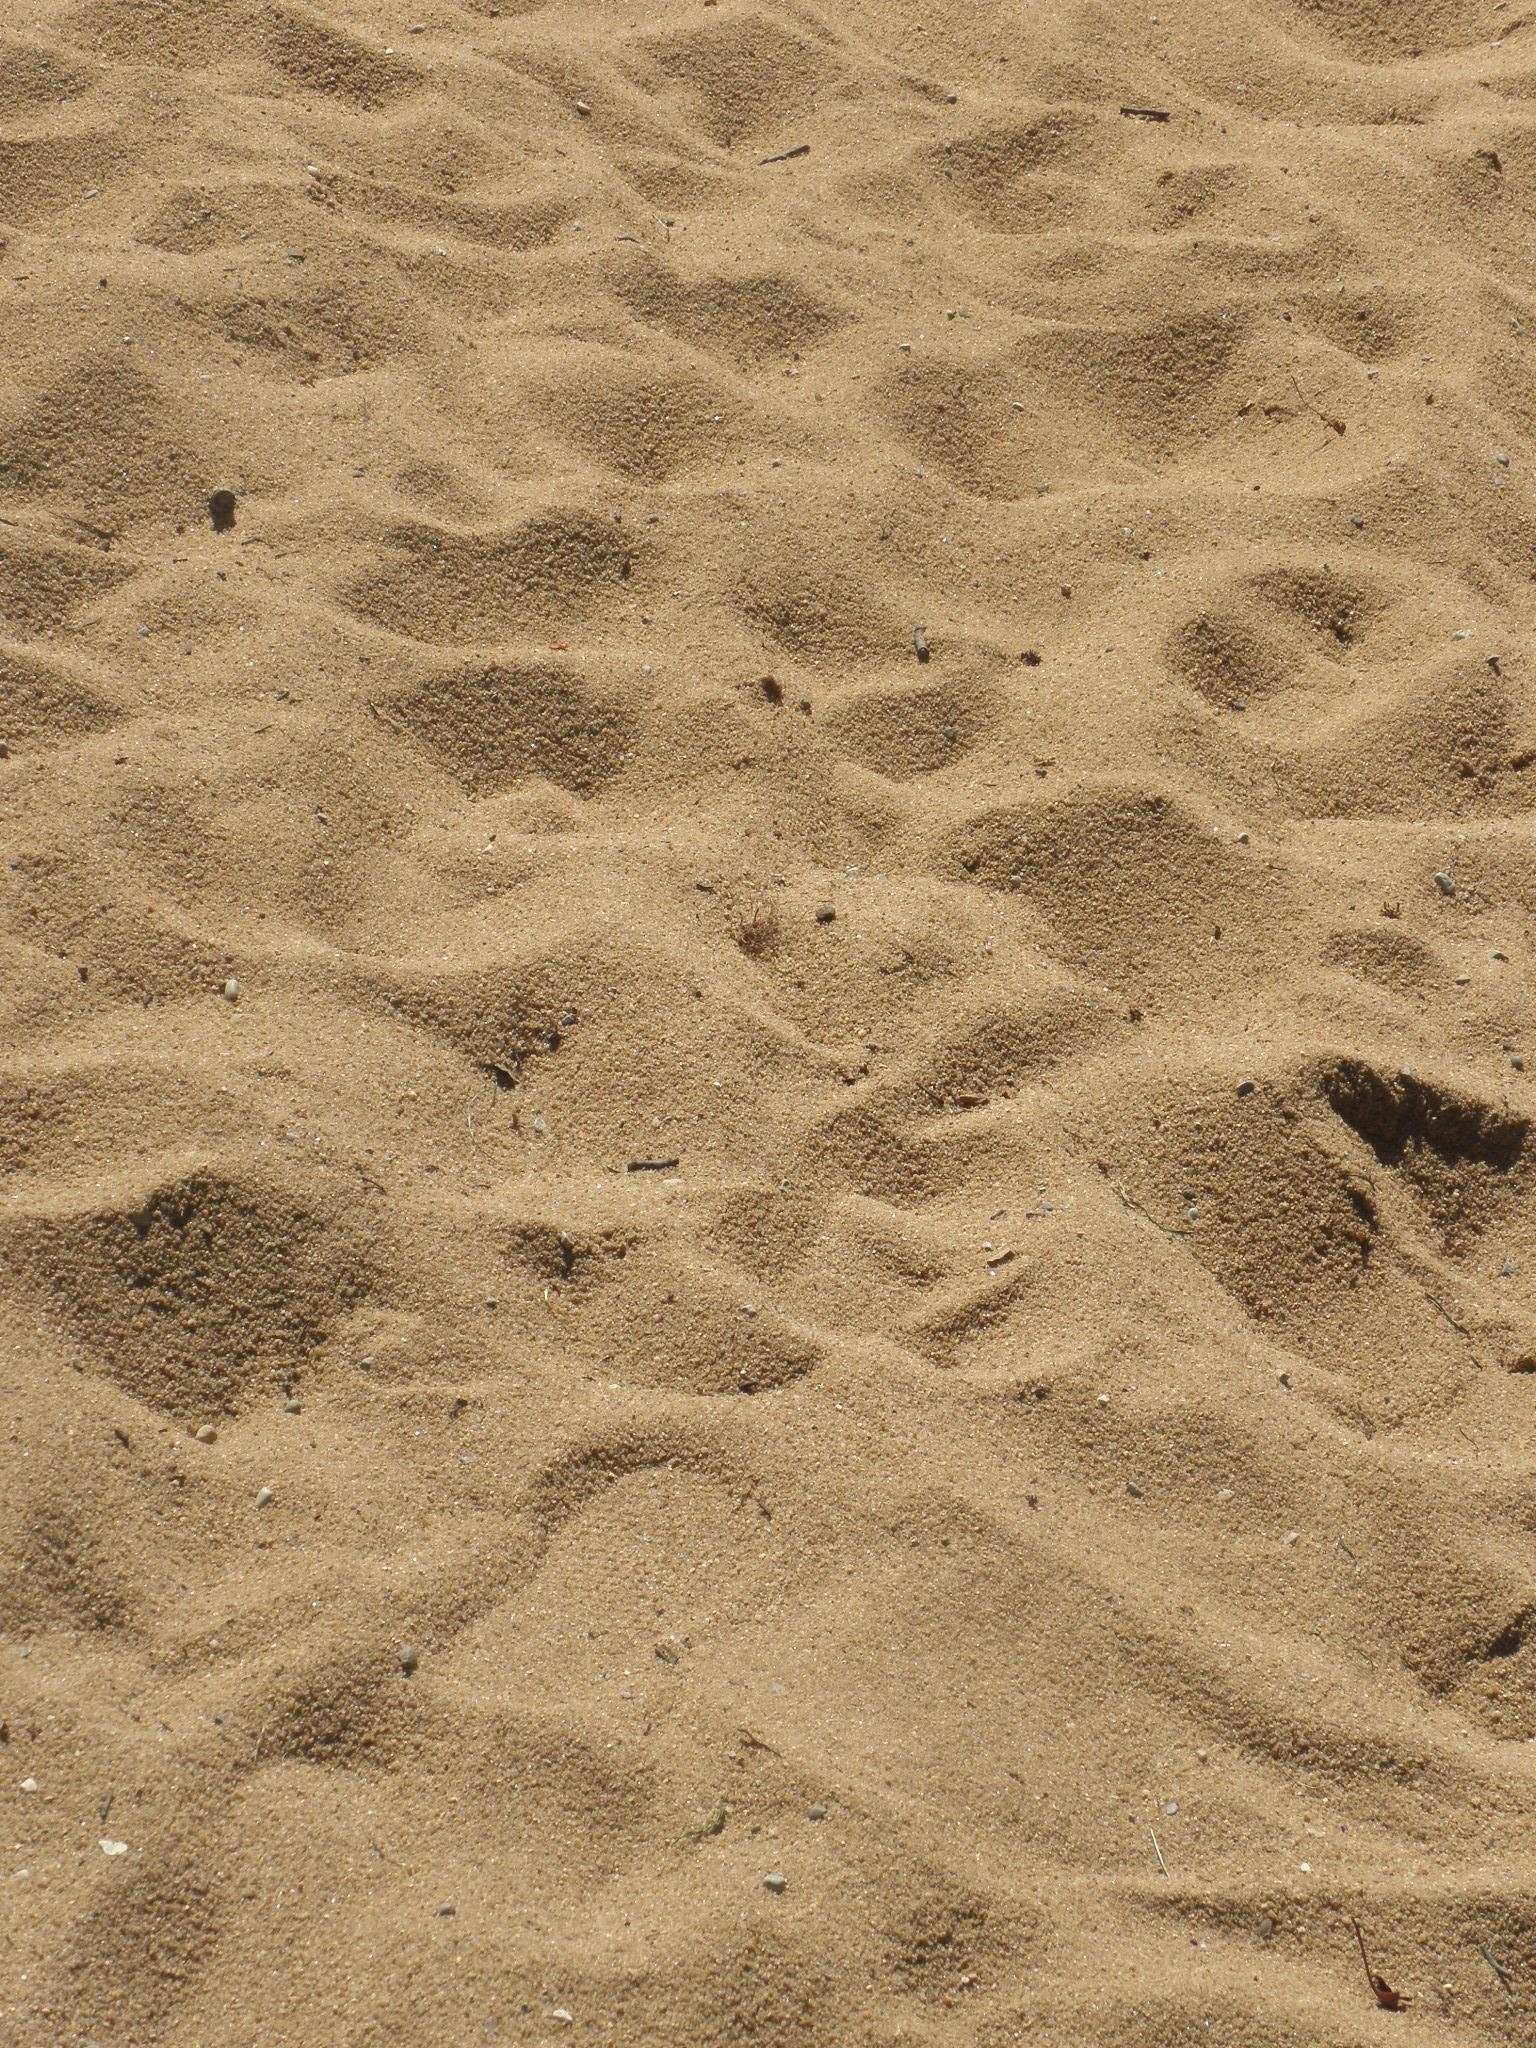
beach, sand, rock, field, floor, footprint, holiday, soil, material, geology, morocco, wadi, flooring, grass family